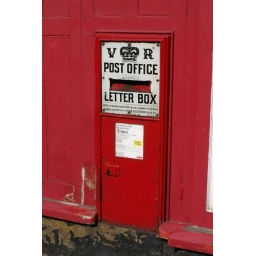
Enamel post office plate by Ludlow